Sign stealing

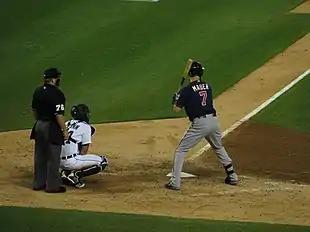
Catcher James McCann (in white uniform) of the Detroit Tigers using his right hand (obscured) to give signs to his pitcher, in a 2015 game against the Minnesota Twins.

In baseball, sign stealing is the act of observing the signs being signaled by the opposing catcher to the pitcher or a coach, and the subsequent relaying of those signals to members of one's own team. Signs are stolen with the intent of gaining advance knowledge of the upcoming pitch and communicating it to the batter, thereby giving them an advantage. Legal sign stealing typically involves the signs being observed by a runner on second base and then relayed to the batter through some sort of gesture. Illegal sign stealing involves mechanical or electronic technology; the rules regarding this have become more stringent over time and continue to evolve.